England in the Late Middle Ages

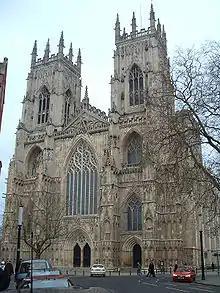
The west front of York Minster is a fine example of Decorated Gothic

In the late thirteenth century Edward I expanded the "familia regis", the permanent military household of the king, which was supported in war by feudal levies, drawn up by local nobles for a limited period of service during a campaign. to become a small standing army. It formed the core of much larger armies up to 28,700 strong, largely comprising foot soldiers, for campaigns in Scotland and France. By the time of Edward III, armies were smaller in size, but the troops were typically better equipped and uniformed, and the archers carried the longbow, a potentially devastating weapon. Cannon were first used by English forces at battles such as Crécy in 1346. Soldiers began to be contracted for specific campaigns, a practice which may have hastened the development of the armies of retainers that grew up under bastard feudalism. By the late fifteenth century, however, English armies were somewhat backward by wider European standards; the Wars of the Roses were fought by inexperienced soldiers, often with outdated weapons, allowing the European forces which intervened in the conflict to have a decisive effect on the outcomes of battles.